Aprilia Racing

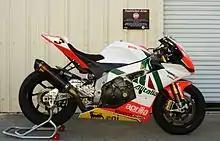
Aprilia RSV4 Factory race bike

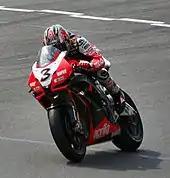
Max Biaggi rides the RSV4

Aprilia won its first Superbike world championship in 2010 with Max Biaggi, claiming both the riders and the manufacturers titles.